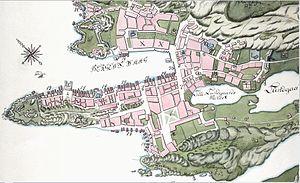
Bergen est une ville du sud-ouest de la Norvège, capitale du comté de Hordaland. Bergen est la deuxième ville du pays avec 278 121 habitants. C'est également une ville portuaire, une ville universitaire et un évêché.